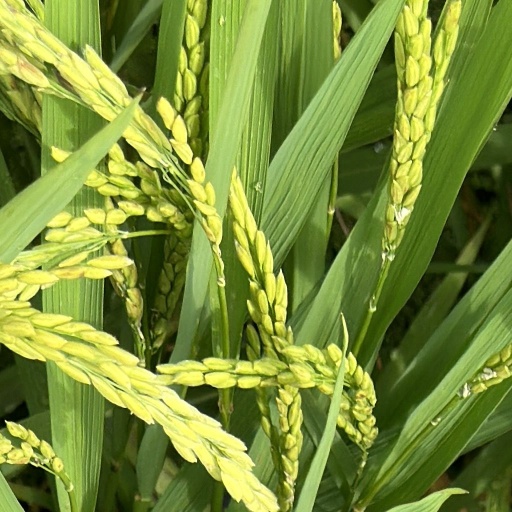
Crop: rice